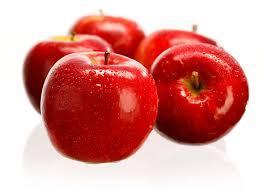
Label: apples